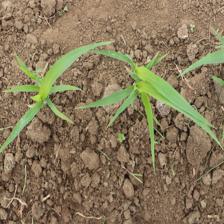
Label: Sorghum